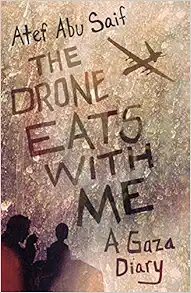
The Drone Eats with Me: A Gaza Diary
Category: Books
Review “This stunning memoir reads more like poetry than prose.”— San Francisco Chronicle “An indelibly memorable book...the saddest thing about The Drone Eats with Me is how long it’s likely to remain timely.”— The Christian Science Monitor “Saif sets politics aside in order to focus on both the human tragedy that continues to play out there and the power of hope. An important addition to Middle Eastern literature.”— Booklist , Starred Review“‘Without a TV, we stand by the window and watch Gaza, together. Fields of darkness spread out in all directions. The ghost of a city. The only lights are those of the drones and F16s hovering above it all.’ The Drone Eats with Me is a devastating contemporary war journal. This is what war is like in the twenty-first century—the voice of a civilian in the onslaught of drone warfare, a voice we have never heard before.”—Michael Ondaatje, author of Divisadero “In this luminous account of Israel’s 2014 invasion of Gaza, Atef Abu Saif creates a literary equivalent to Goya’s Disasters of War . The Drone Eats with Me deserves to become a modern classic of war literature. But for all the surrealist absurdity of the horrors Abu Saif chronicles, the book pulses throughout with the sublime, mundane, and ferocious love for life.”—Molly Crabapple, author of Drawing Blood "Atef Abu Saif’s journal of the incessant bombing of the Gaza Strip during the summer of 2014 presents a voice we usually do not hear. Saif gives names and faces to the anonymous people presented in the daily news. His personal account, presented clearly and passionately, is testimony that must be heard.”—Mary Fran Buckley, Eight Cousins (Falmouth, MA)“Written with the unapologetic immediacy of a journalist and father, The Drone Eats With Me is an essential guide to life in modern Gaza. Atef Abu Saif’s chronicle of living in the age of drone warfare will stir the reader’s heart.”—Erin Goss, Left Bank Books (St. Louis, MO) “I hope this book is read with an open heart and mind by Americans of all religions and from all regions, and across the world, too. It’s not an easy read, but I feel better and more informed having read it...Saif’s memoir about a family attempting normalcy during modern-day wartime takes you into a world we read plenty of headlines about but may not understand when it comes to day-to-day life.”—Sue Roegge, Chapter2Books (Hudson, WI)“It’s difficult to read, the way many war memoirs are, but it feels important to witness what this man experienced. Thoughtful and beautifully written, this book will leave you with a lot to think about.”—Ingrid Goatson, Boulder Book Store (Boulder, CO) About the Author Atef Abu Saif was born in Jabalia Refugee Camp in the Gaza Strip in 1973. He is the author of five novels, including A Suspended Life , which was shortlisted for the 2015 International Prize for Arab Fiction. He lives with his family in Gaza.
Features: An ordinary Gazan’s “devastating contemporary war journal” that chronicles his struggle to survive Israel’s invasion of Gaza (Michael Ondaatje, author of | The English Patient | ) | The Drone Eats with Me | is an unforgettable rendering of everyday civilian life shattered by the realities of twenty-first-century warfare. Israel’s 2014 invasion of Gaza lasted 51 days, killed 2,145 Palestinians (578 of them children), injured over 11,000 people, and demolished more than 17,000 homes. Atef Abu Saif, a young father and novelist, puts an indelibly human face on these statistics, providing a rare window into the texture of a community and the realities of a conflict that is too often obscured by politics.